Gina R. Méndez-Miró

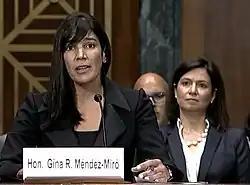
Gina R. Méndez-Miró U.S. Senate Judiciary Committee hearing

On June 15, 2022, President Joe Biden nominated Méndez-Miró to serve as a United States district judge of the United States District Court for the District of Puerto Rico. President Biden nominated Méndez-Miró to the seat vacated by Judge Carmen Consuelo Cerezo, who retired on February 28, 2021. On July 13, 2022, a hearing on her nomination was held before the Senate Judiciary Committee. On August 4, 2022, her nomination was reported out of committee by a 11–9–2 vote. On January 3, 2023, her nomination was returned to the President under Rule XXXI, Paragraph 6 of the United States Senate; she was renominated later the same day. On February 2, 2023, her nomination was reported out of committee by an 11–9 vote. On February 13, 2023, the Senate invoked cloture on her nomination by a 52–44 vote. On February 14, 2023, her nomination was confirmed by a 54–45 vote. Méndez-Miró's confirmation marked the 100th Article Three federal judge confirmed by the United States Senate during the Presidency of Joe Biden. She received her judicial commission on February 24, 2023. She was sworn in on March 1, 2023. She is the first openly LGBT federal district court judge in Puerto Rico.